Hemolytic jaundice

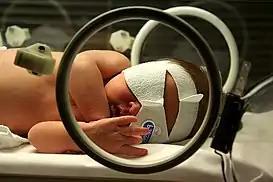

Intensive phototherapy at saturation dose is used as a first-line clinical treatment which decreases the amount of accumulated unconjugated bilirubin in the infant's serum by the addition of oxygen, thus allowing it to dissolve in water so the liver can more easily convert it into products which can be excreted without further metabolism. For infants with hemolytic jaundice, severe and prolonged cases of hyperbilirubinemia, or high serum bilirubin that does not decrease after phototherapy, blood exchange transfusion is carried out at the umbilical venous catheter to mechanically remove bilirubin. In cases of immune hemolytic jaundice, intravenous immunoglobulin therapy may be used to treat the condition. Administration of intravenous immunoglobulin can block monocyte Fc-receptors, preventing or reducing further hemolysis.